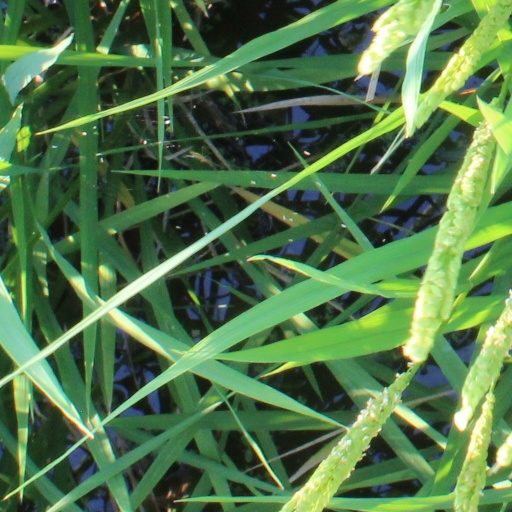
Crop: rice